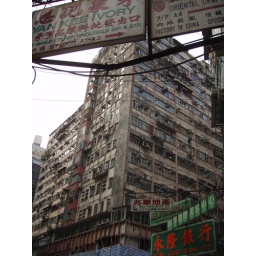
Random rundown building in stark contrast to the glass and steel monsters seen in the many skyline pictures.